Alex Cisak

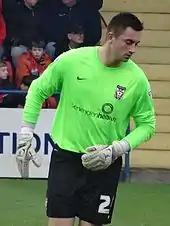
Cisak playing for York City in 2014

Following his release by Oldham, Cisak signed for Championship club Burnley, joining fellow new keepers Tom Heaton and Nick Liversedge. He made his Burnley debut in a 2–0 defeat at Brighton & Hove Albion on 24 August 2013, replacing Keith Treacy in the 57th minute following Tom Heaton's red card. He made his first start for Burnley three days later, keeping a clean sheet in their 2–0 League Cup win against Lancashire rivals Preston North End.